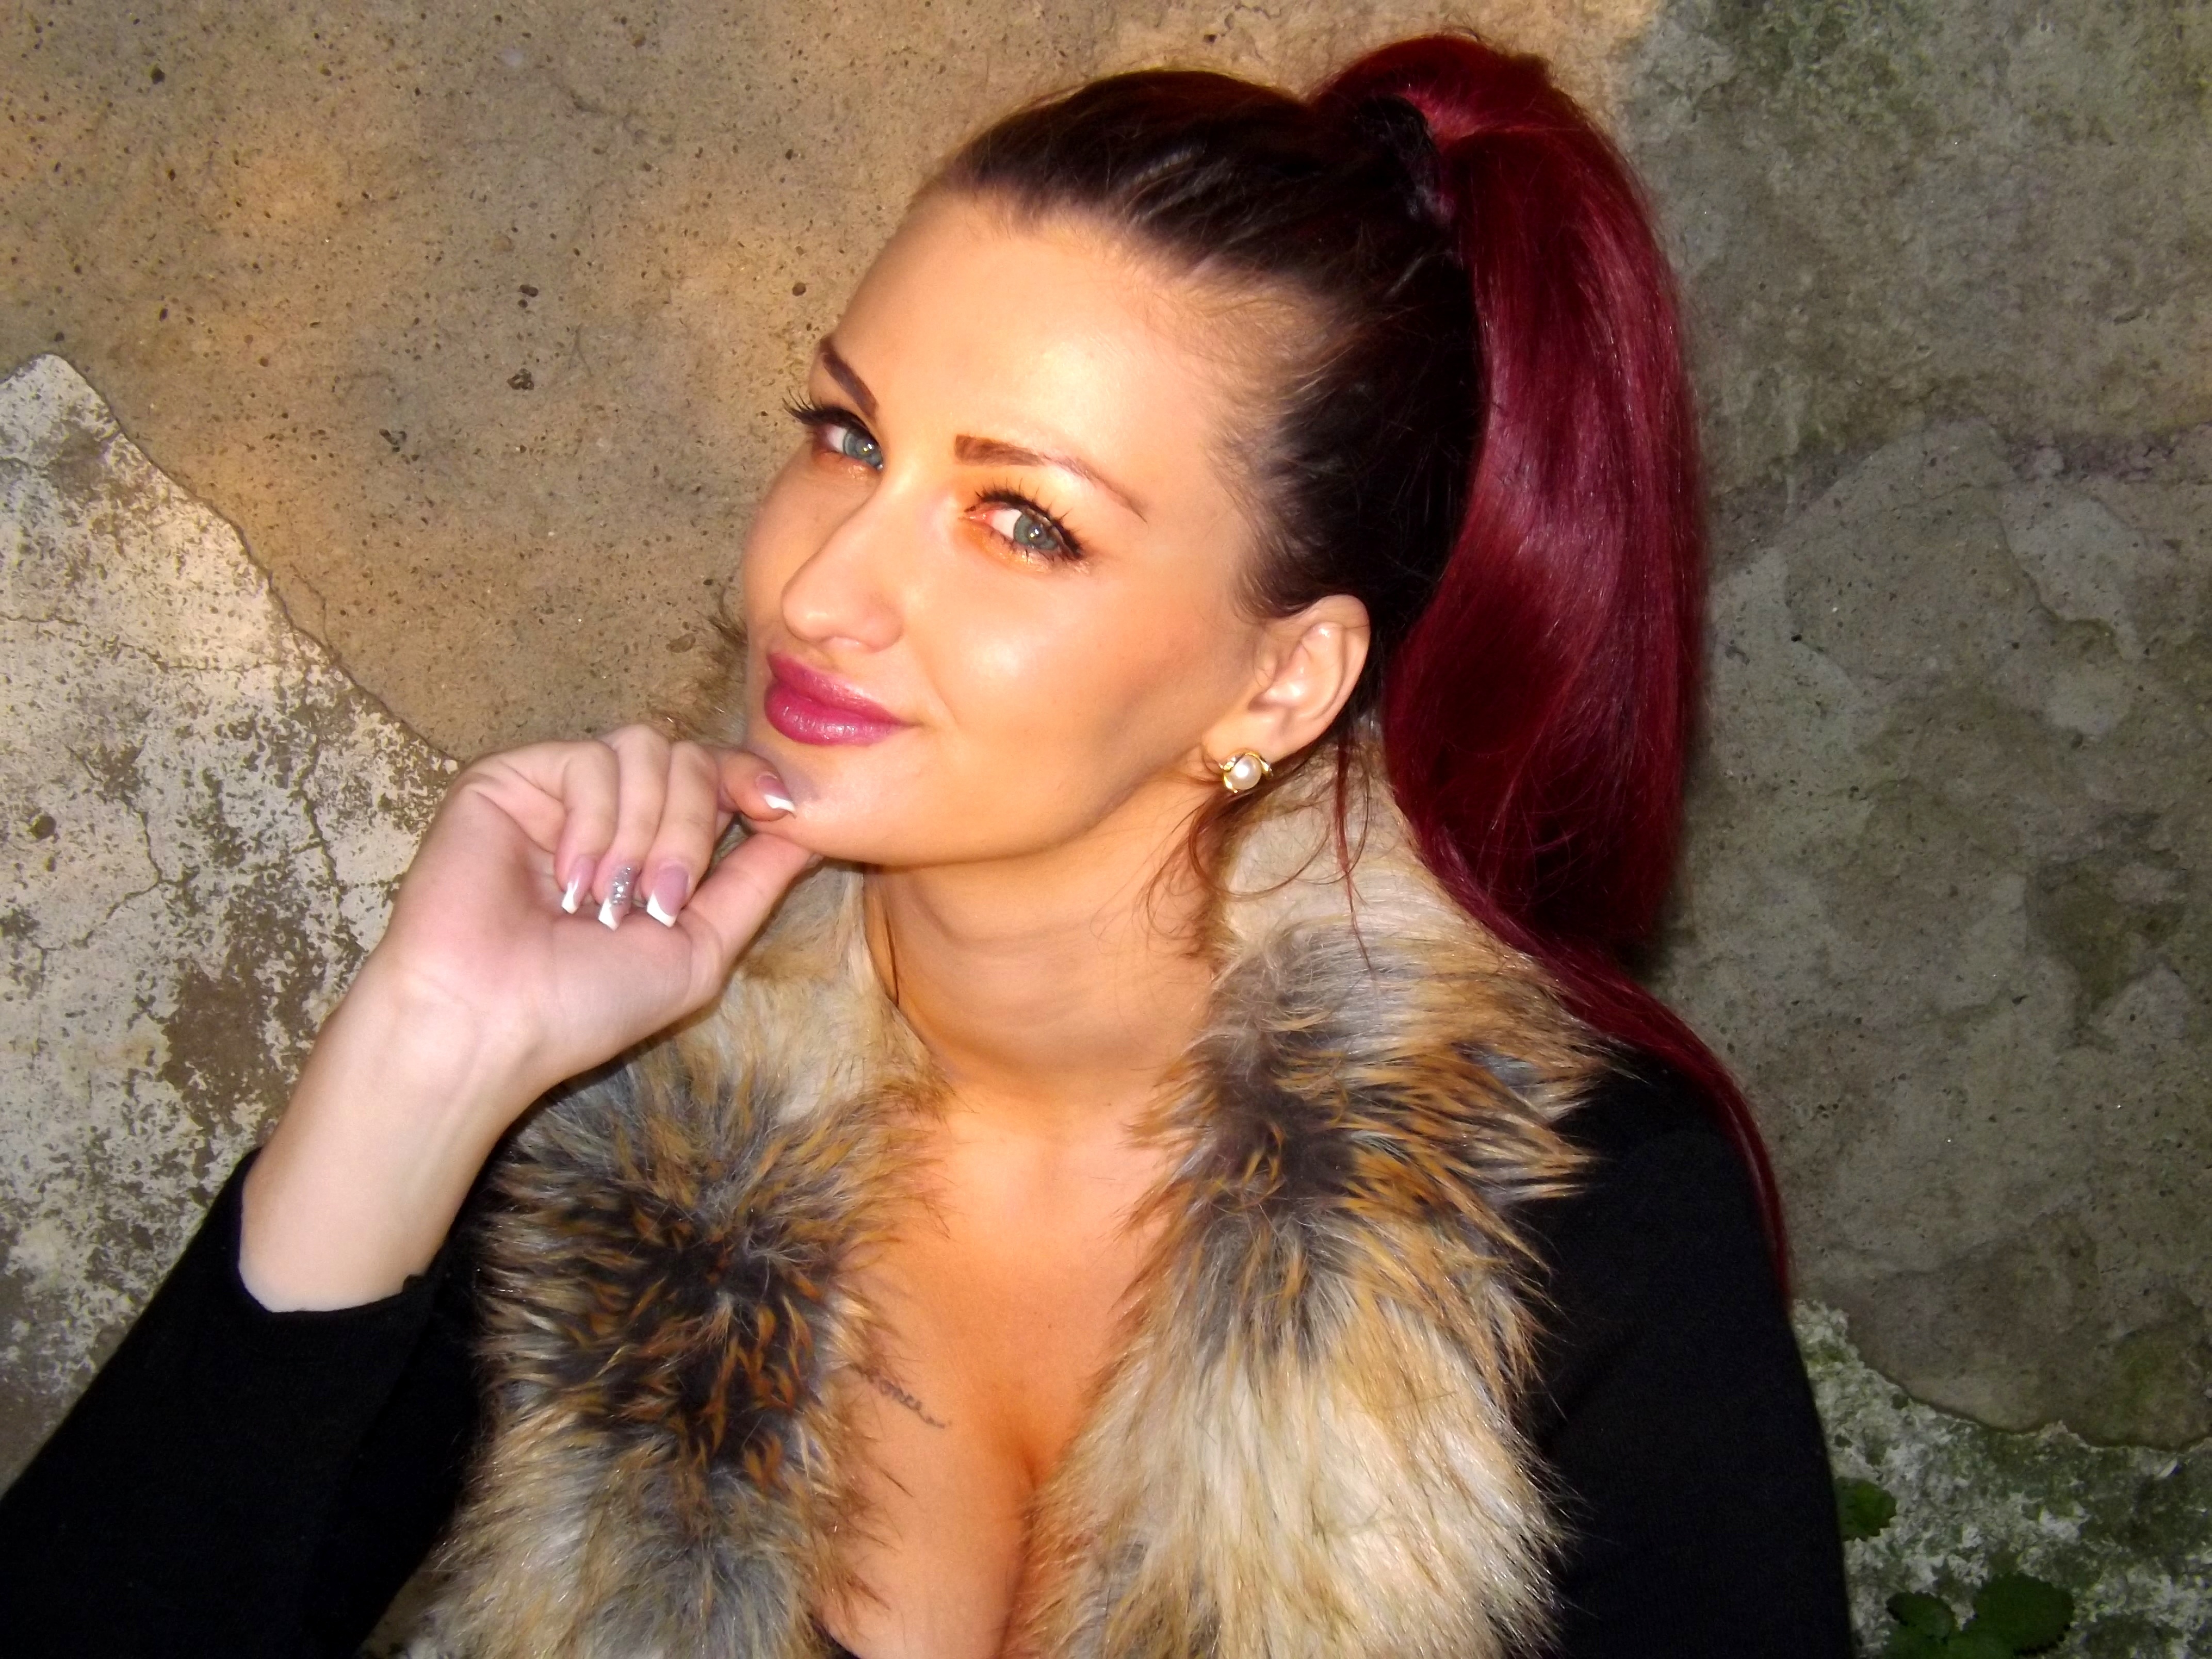
girl, woman, hair, fur, model, fashion, black, ear, lady, hairstyle, long hair, red hair, black hair, face, head, skin, beauty, organ, photo shoot, brown hair, fur clothing